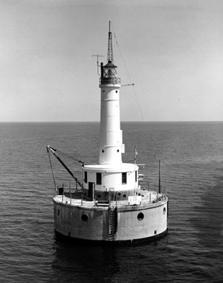
Building: Green Bay Harbor Entrance Light
Country: United States of America
Year built: 1935
Lighthouse in Wisconsin, United States Lighthouse Green Bay Harbor Entrance Light Green Bay Harbor Entrance Light (USCG) Location approaches to Green Bay, Wisconsin harbor Coordinates 44°39′11.13″N 87°54′4.54″W / 44.6530917°N 87.9012611°W / 44.6530917; -87.9012611 Tower Constructed 1935 Foundation Concrete pier Construction Steel plate Automated 1979 Shape white conical tower on cylindrical base Light Focal height 72 feet (22 m) Lens fourth order Fresnel lens Range 12 nautical miles (22 km; 14 mi) Characteristic occ. red 4s The Green Bay Harbor Entrance Light is an offshore lighthouse near Green Bay, Wisconsin . Located 10 miles (16 km) from the mouth of the Fox River , it was erected to signal the entrance to Green Bay . The shipping channel approaching the Fox River in Green Bay was changed a number of times in order to accommodate vessels of increasing draft. The Army Corps of Engineers also modified the channel in the mid 1920s. The Green Bay Harbor Entrance buoy was established in 1927 to mark this point until the Bureau of Lighthouses could obtain funds for a more permanent solution. The acetylene buoy emitted a flash of 0.3 seconds duration every 3 seconds and had a wave-activated bell. The light is one of the few on the Great Lakes still powered by submarine cable. It is issued from a pair of 300 mm Tideland Signal ML300 acrylic optics mounted on the gallery railing. Because the light is too far out to be seen well from shore, the only good view of it is from a boat. History View of the Green Bay Harbor Entrance Light from a helicopter. Unlike its sister, which was intended for emergency use only, this light was constantly manned by Coast Guard personnel, after the Coast Guard took charge of the lighthouses in the United States in 1939, who served two-week rotating tours. These men lived in the circular portion of the lighthouse. The dwelling encompassed not only the superstructure, but also part of the foundation, as shown by the ring of portholes in its side. The light was automated in 1979. Today, the lighthouse displays an occulting red light with a four-second period, having a nominal range of 12 nautical miles . During the navigation season that runs from April 1 to November 1, the fog signal sounds a two-second blast every fifteen seconds. Construction The light, situated about 9 miles (14 km) from the Fox River, marks the west side of the entrance that leads to the city of Green Bay on the north side of the dredged shipping channel. Federal funds were allocated in 1934 to replace the aging Peshtigo Reef Light with the Green Bay Harbor Entrance Light. The work of constructing the light was started in 1935. It used a similar design as that of the Peshtigo Reef Light to the north: a cylindrical foundation containing several chambers was poured inside a steel form atop an octagonal timber crib that had been towed to the offshore site ), and a steel plate superstructure was set atop it. This consisted of a single-story round dwelling floor surmounted by a thin conical tower. Atop this base, steel forms were assembled to create a concrete circular wall to a height of 70 feet (21 m). This circular wall was three feet thick, inside of which a heavy timber crib was constructed. In the afternoon of June 5, 1935, the pier was towed into Green Bay and placed into position in 24 feet (7.3 m)-deep water. The crib was filled to just below the waterline with 5000 tons of crushed stone brought from Port Inland , Michigan. A reinforced concrete slab two-feet-six-inches thick was added on top of that and a concrete bunker for the machinery was constructed. The lantern initially contained a fourth order Fresnel lens giving a red light; a short mast on the roof of the lantern bore a radio beacon antenna . The fog signal was a horn powered by compressed air. The light was activated in 1935. Keepers Before the light was automated in 1979, people were in charge of the light on a continuous basis. The heads and first assistants of the light played a prominent role in carrying out the daily processes of the light. Head Carl Witzmann (1936–1939) Theodore Grosskopf (1939–1945) William L. Hanson (1945–1946) William Matthews (at least 1963) First assistant Andrew Weber (1935 – at least 1941) Henry J. Wierzbach (at least 1942) Gregory Navarre (1940–1949) William Goudreau (1940–1949) USCG Clayton Locke (1945–1946) Glynn Butler (1953–1955) Dimensions The circular portion of the lighthouse measures 50 feet (15 m) in diameter. The height of the tower is 72 feet (22 m) above the mean sea level. References